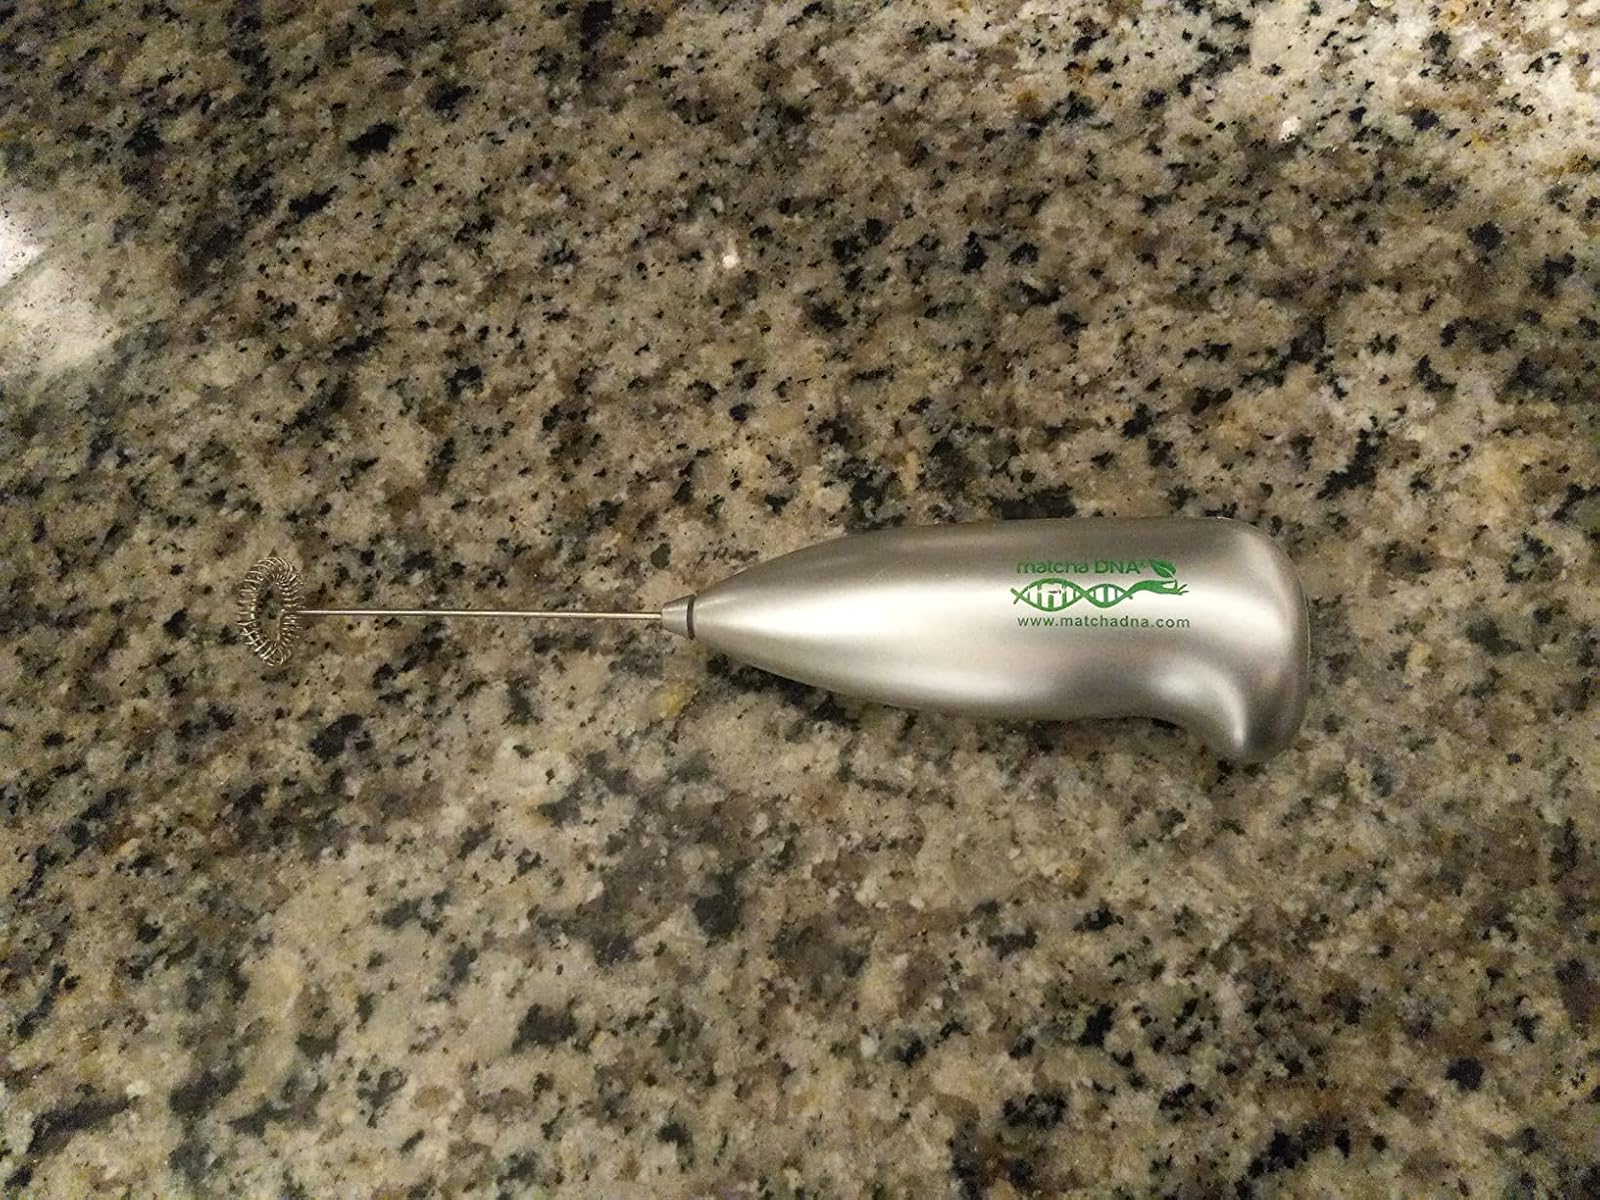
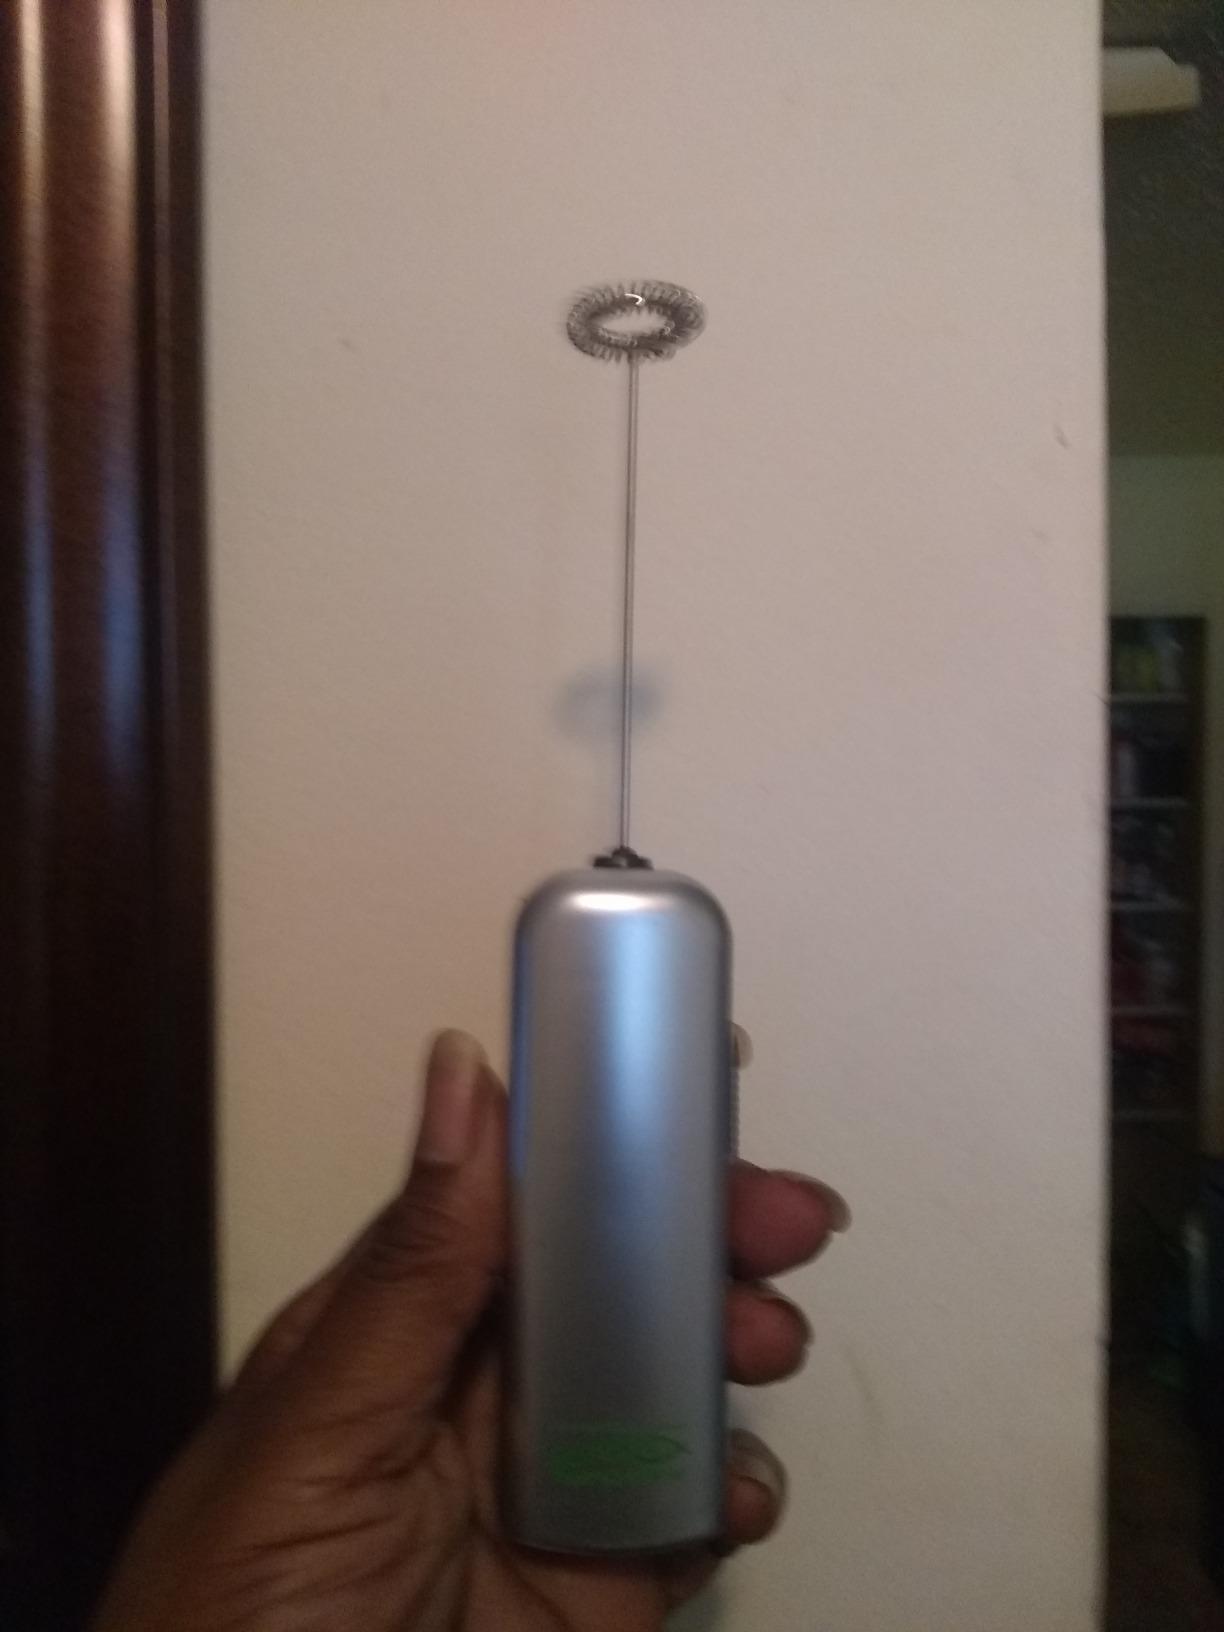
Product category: items_mixer
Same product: no